R-Type III: The Third Lightning

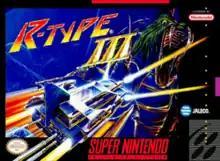
North American Super NES cover art

is a 1993 side-scrolling shooter video game developed by Tamtex and first released in Japan by Irem in 1993 for the Super Famicom and in North America and Europe in 1994 for the SNES.